South Benfleet

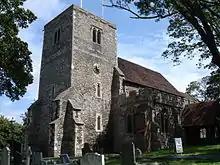
Saint Mary's Parish Church

The Church of England in Benfleet is served by the Church of St Mary the Virgin. The public houses located in the Monument and St Mary's area of the town include "The Anchor", "The Hoy and Helmet" and the "Half Crown". Further north is the "Benfleet Tavern". There is also a range of restaurants in the South Benfleet conservation area.